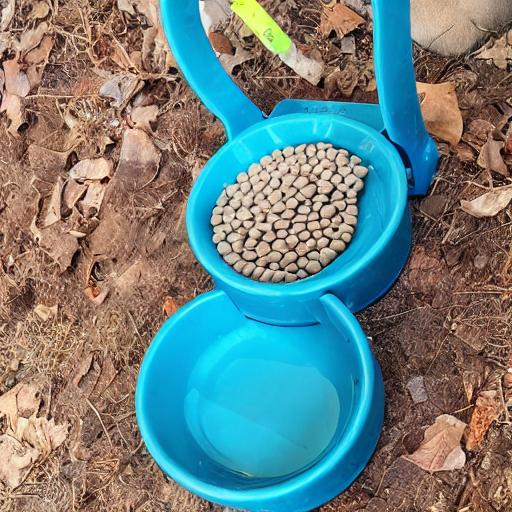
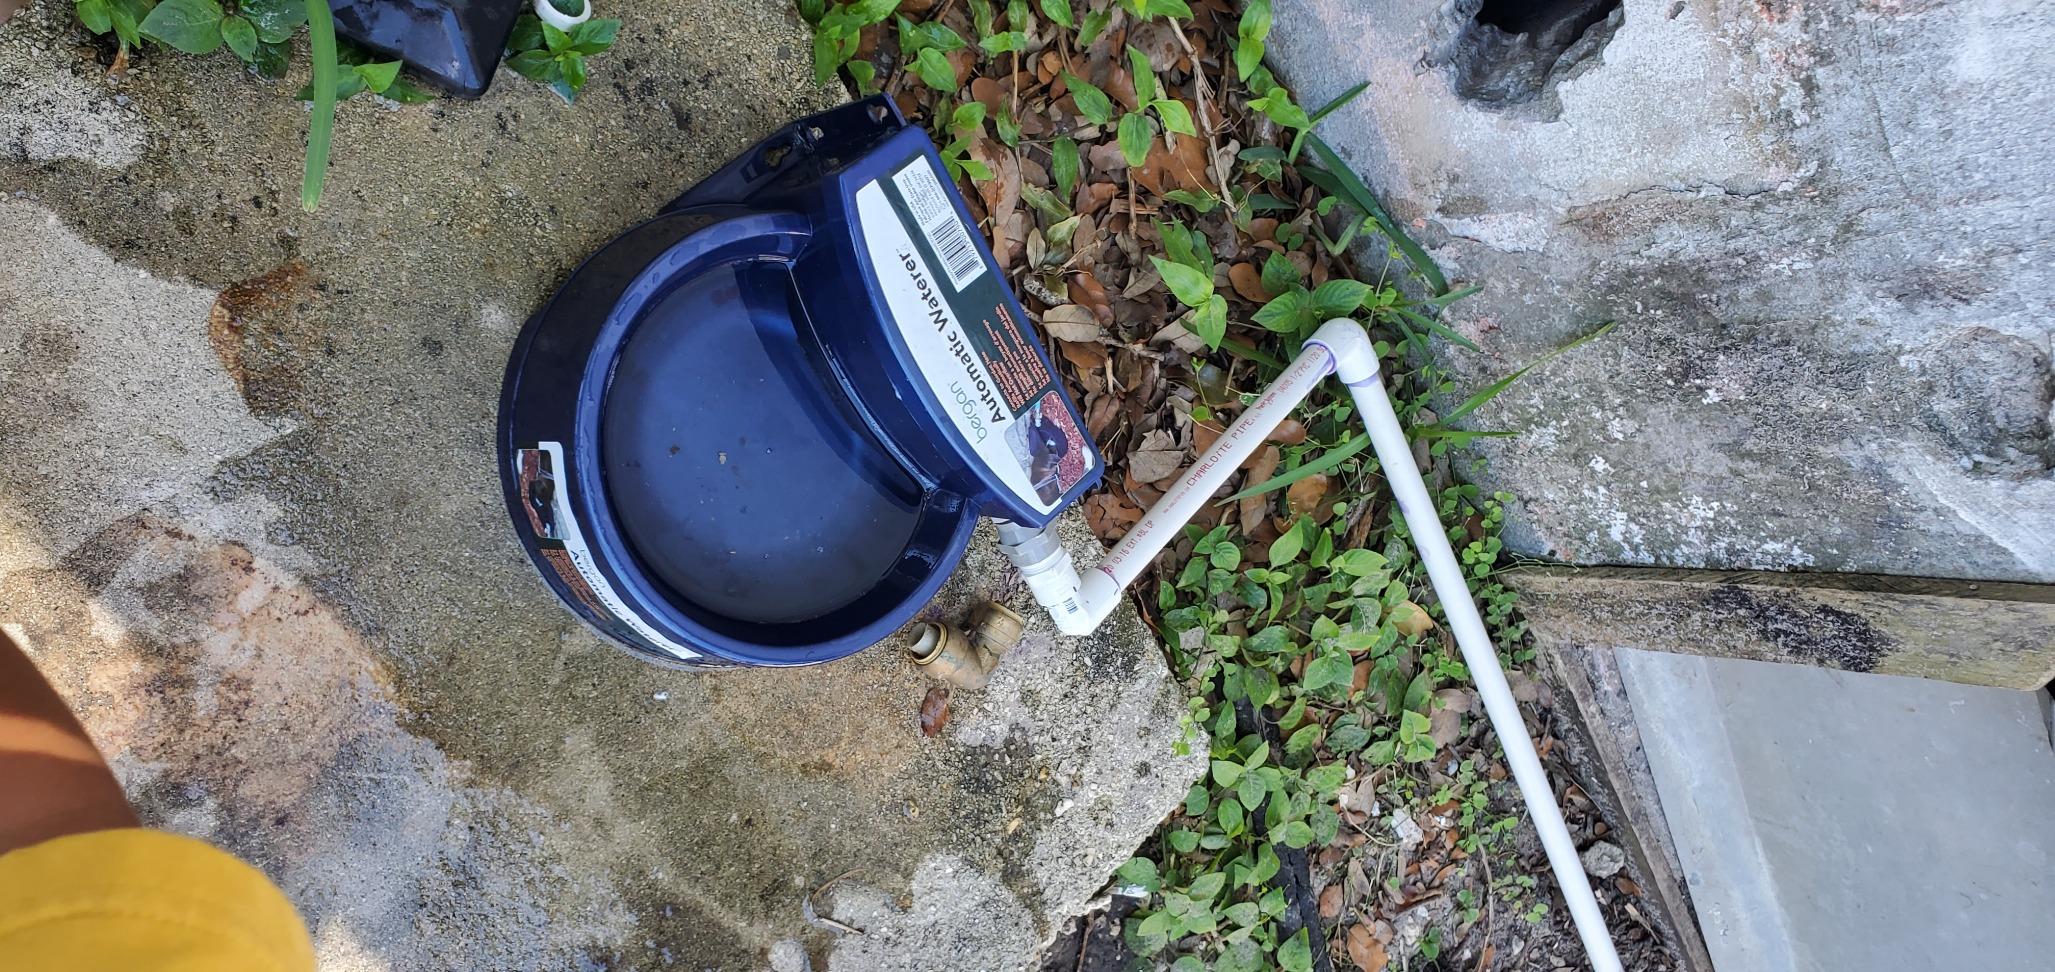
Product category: items_bowl
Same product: no